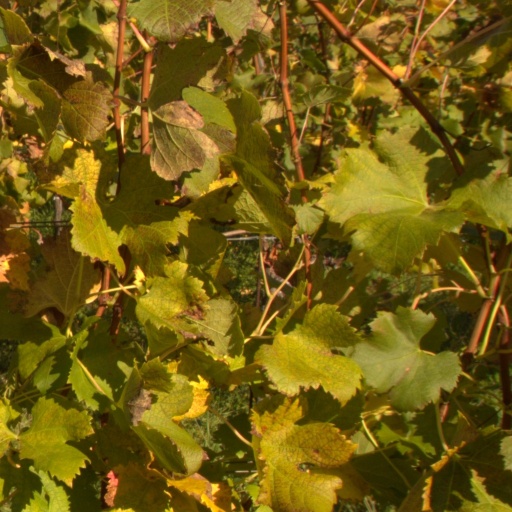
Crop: grape